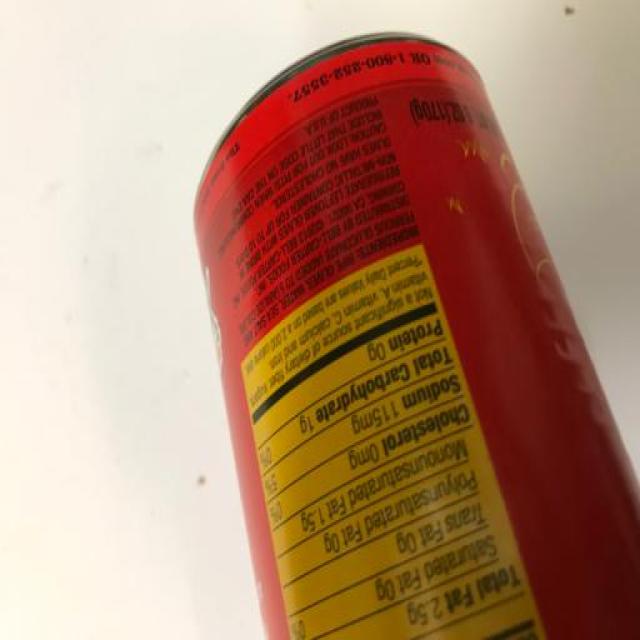
Label: Metal